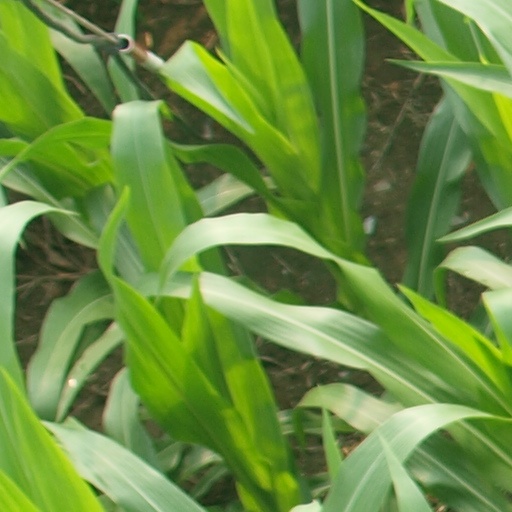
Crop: maize; corn